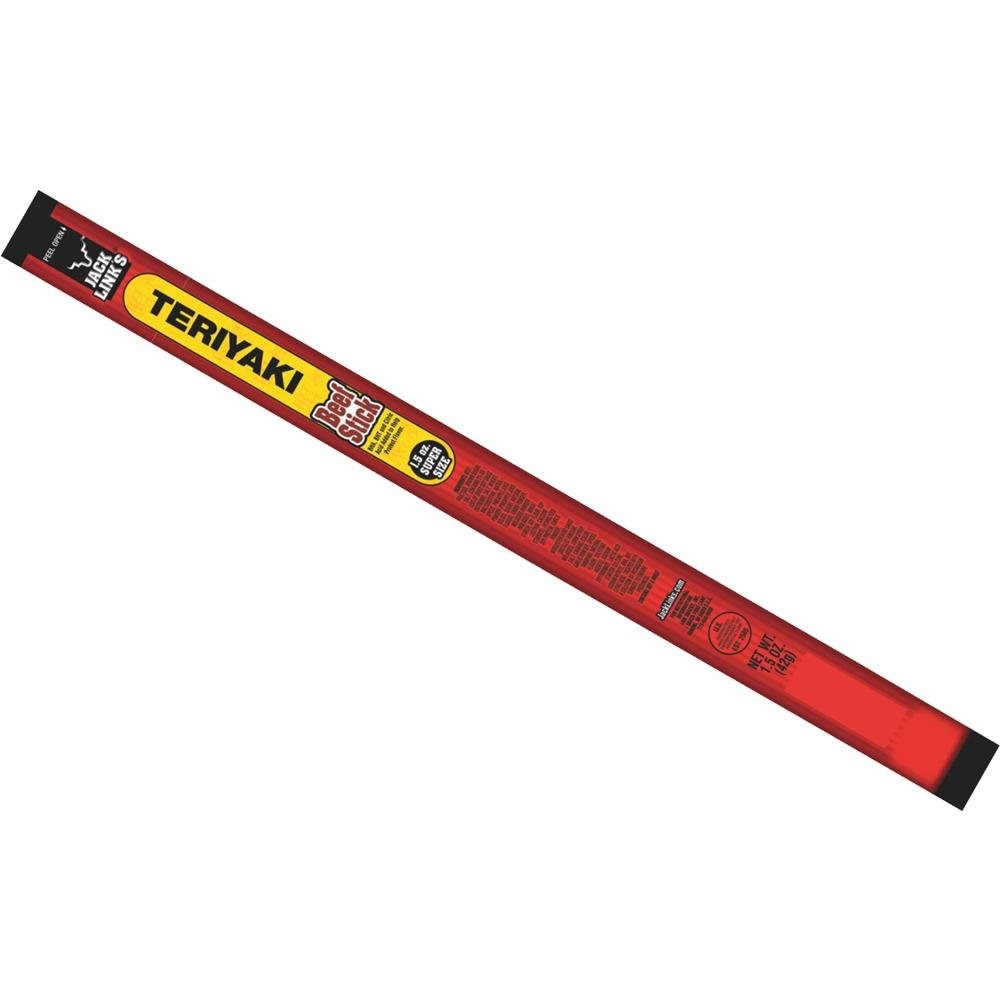
Item Name: Jack Links Beef Stick, Teriyaki, 24-Count
Product Description: There are beef sticks, and then there are Jack Links Beef sticks. We make our beef sticks with 100% beef, the real deal. Add to that our secret blend of spices that make Original, Pepperoni, or Teriyaki and you get a bold taste that will leave you hankering for more. No. 88262: 1.8 oz. Teriyaki No. 88261: 1.8 oz. Pepperoni No. 88260: 1.8 oz. Original No. 89215: 1.25 oz. Extreme original
Value: 24.0
Unit: Count

Price: 4.93